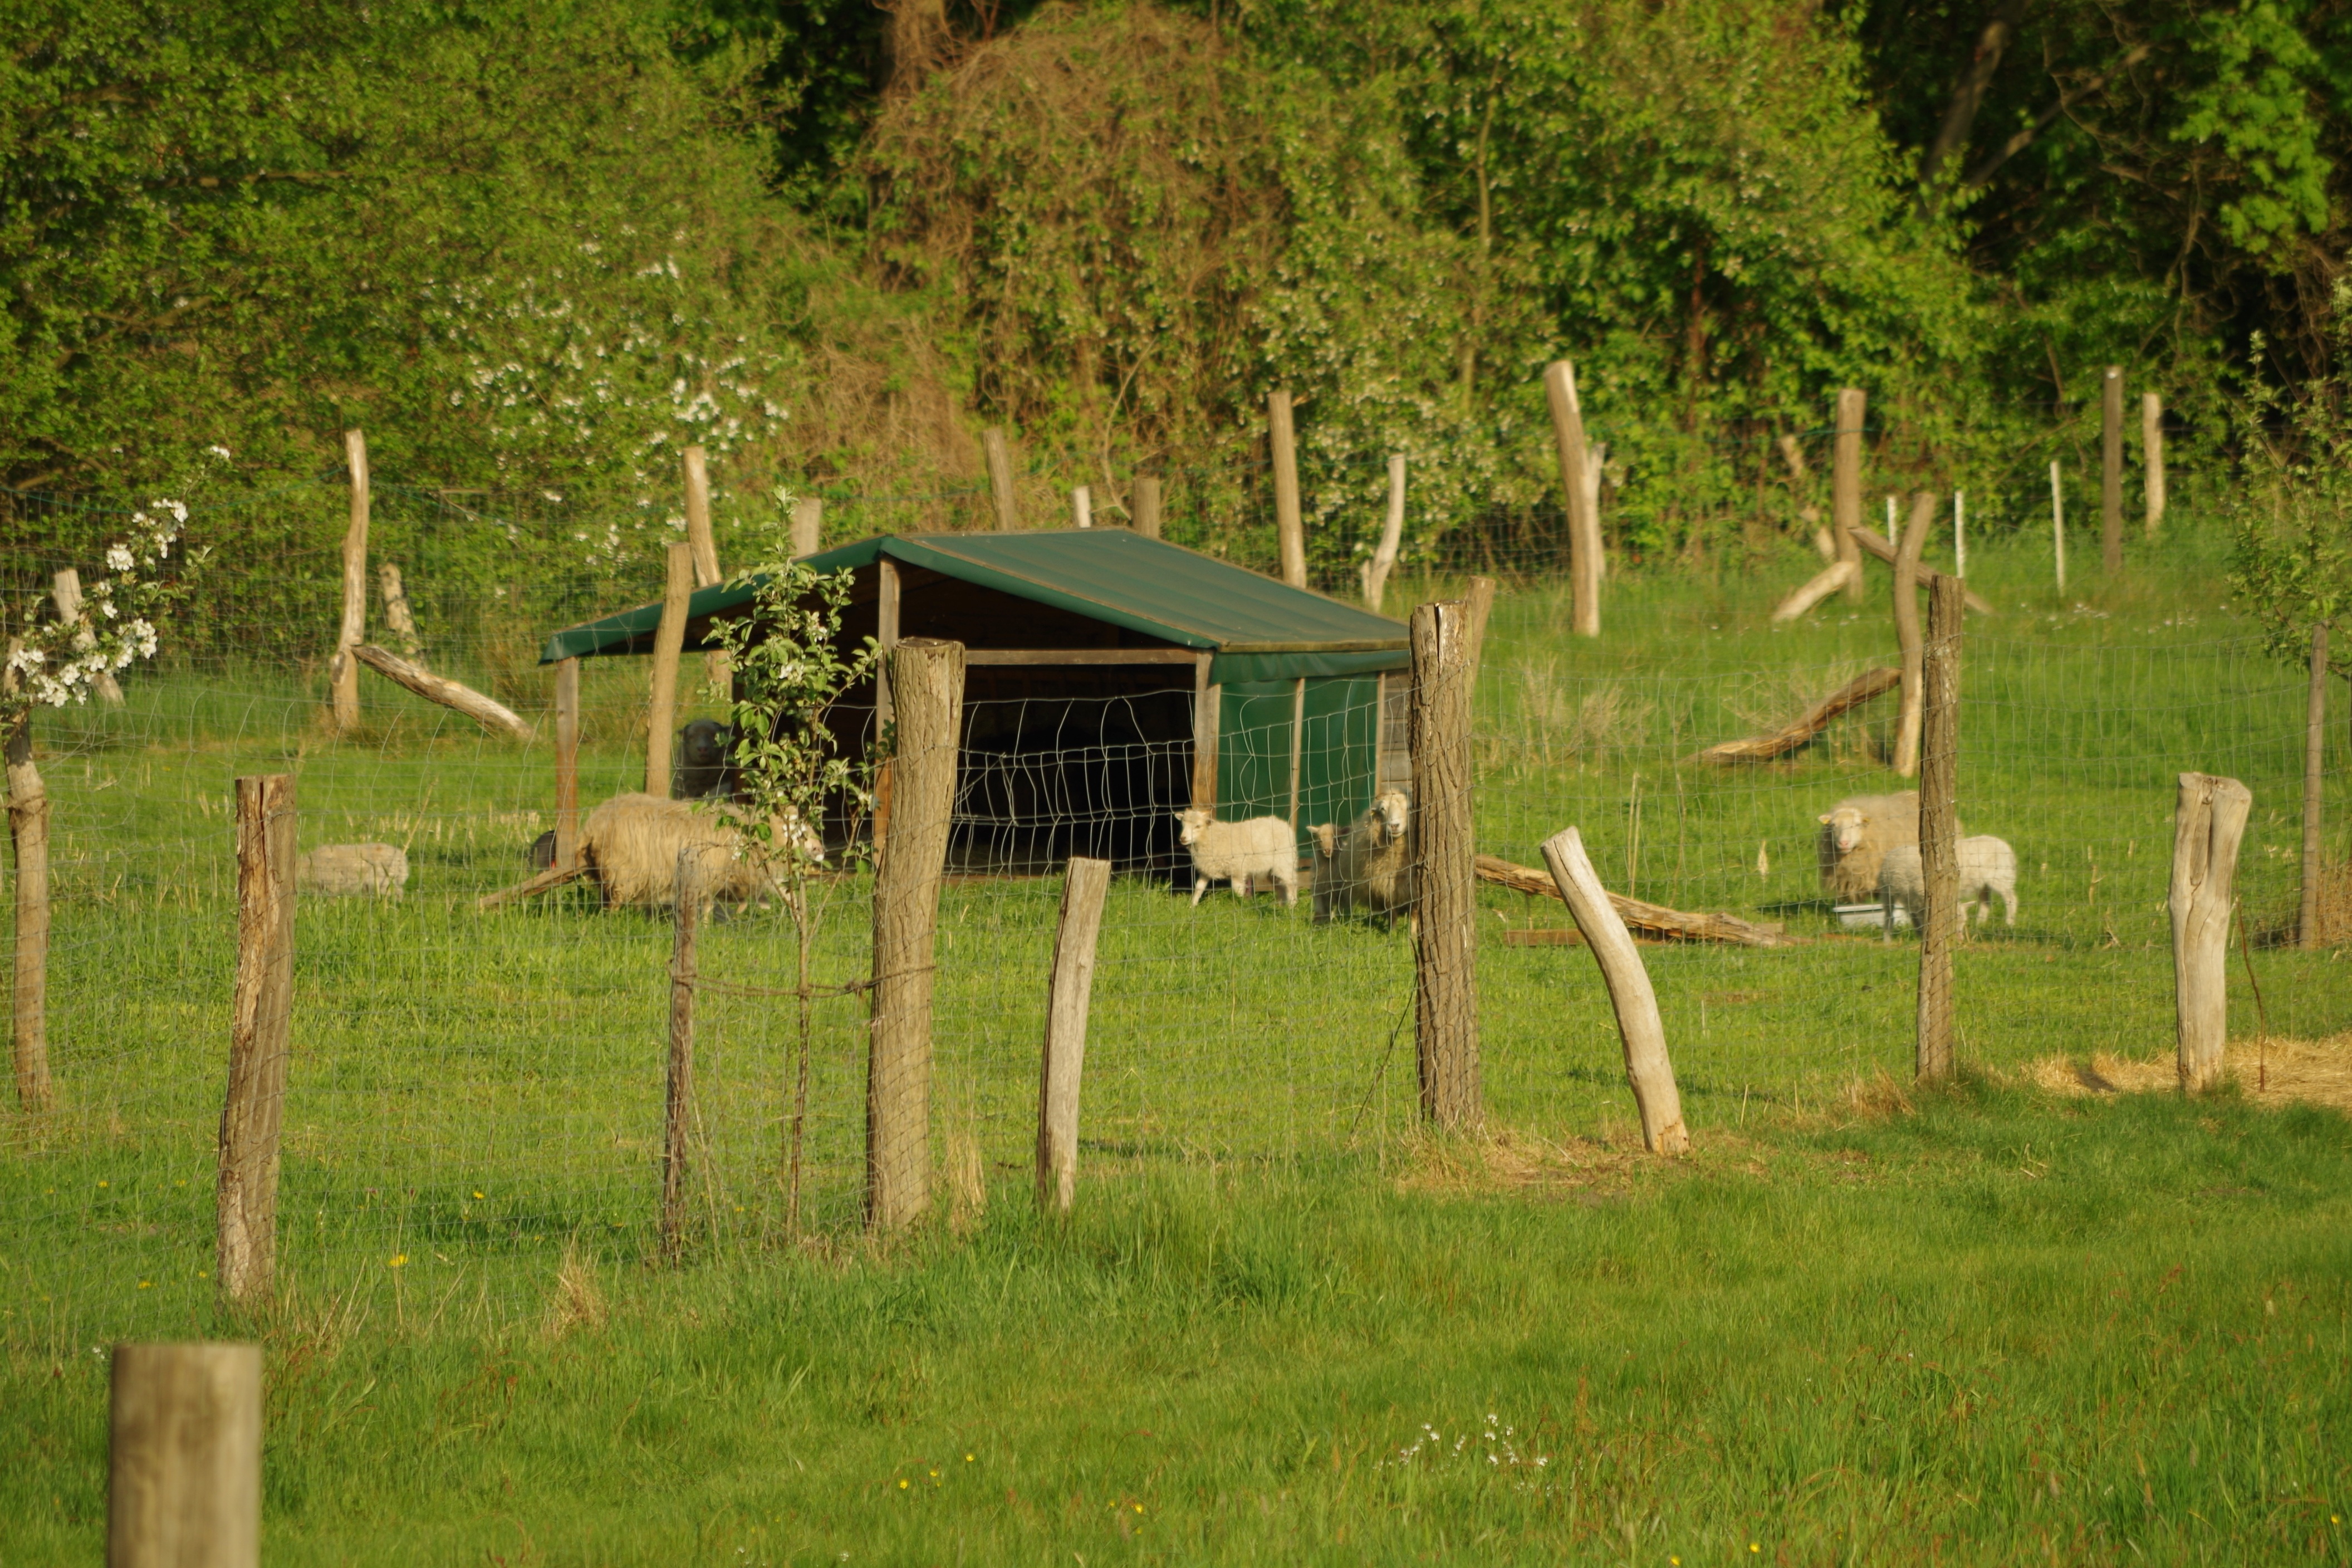
farm, meadow, cottage, pasture, ranch, sheep, backyard, agriculture, lamb, yard, rural area, outdoor structure